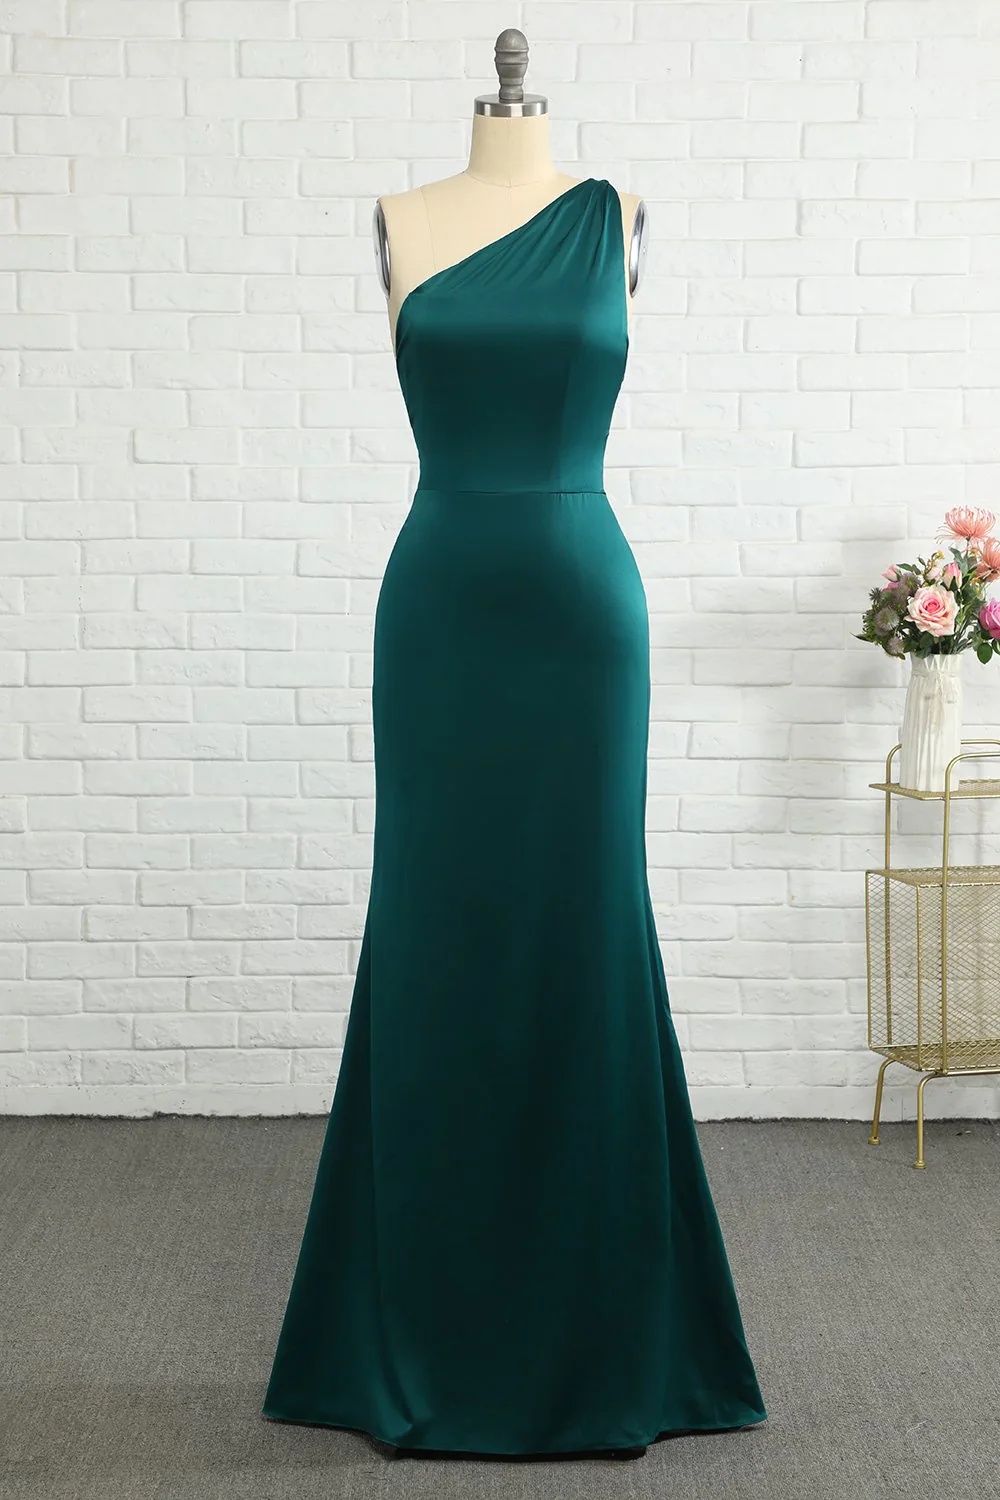
Fish tail one shoulder deep green long bridesmaid dress
Fish tail one shoulder deep green long bridesmaid dress
Category: Apparel & Accessories > Clothing > Wedding & Bridal Party Dresses > Bridal Party Dresses